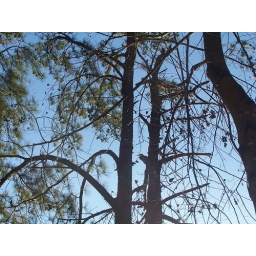
Shots of a blue heron by the lake in our community